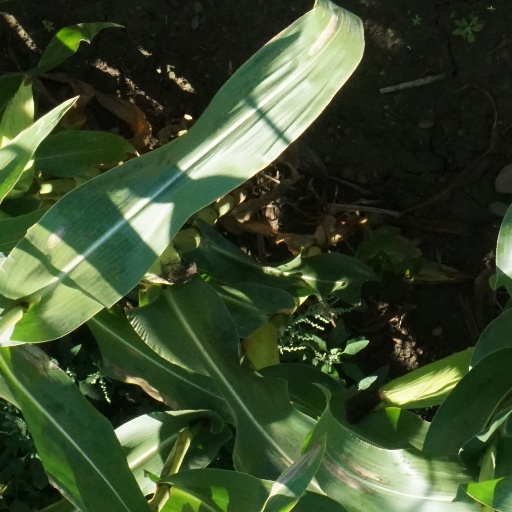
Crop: maize; corn